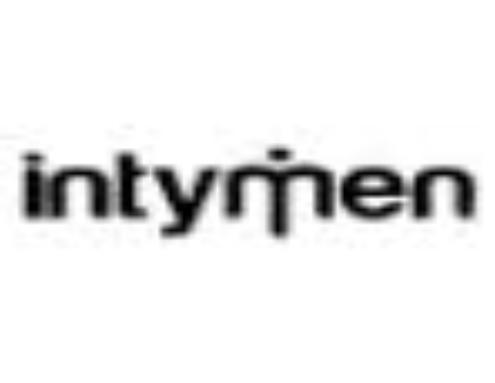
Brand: Intymen
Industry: Clothes